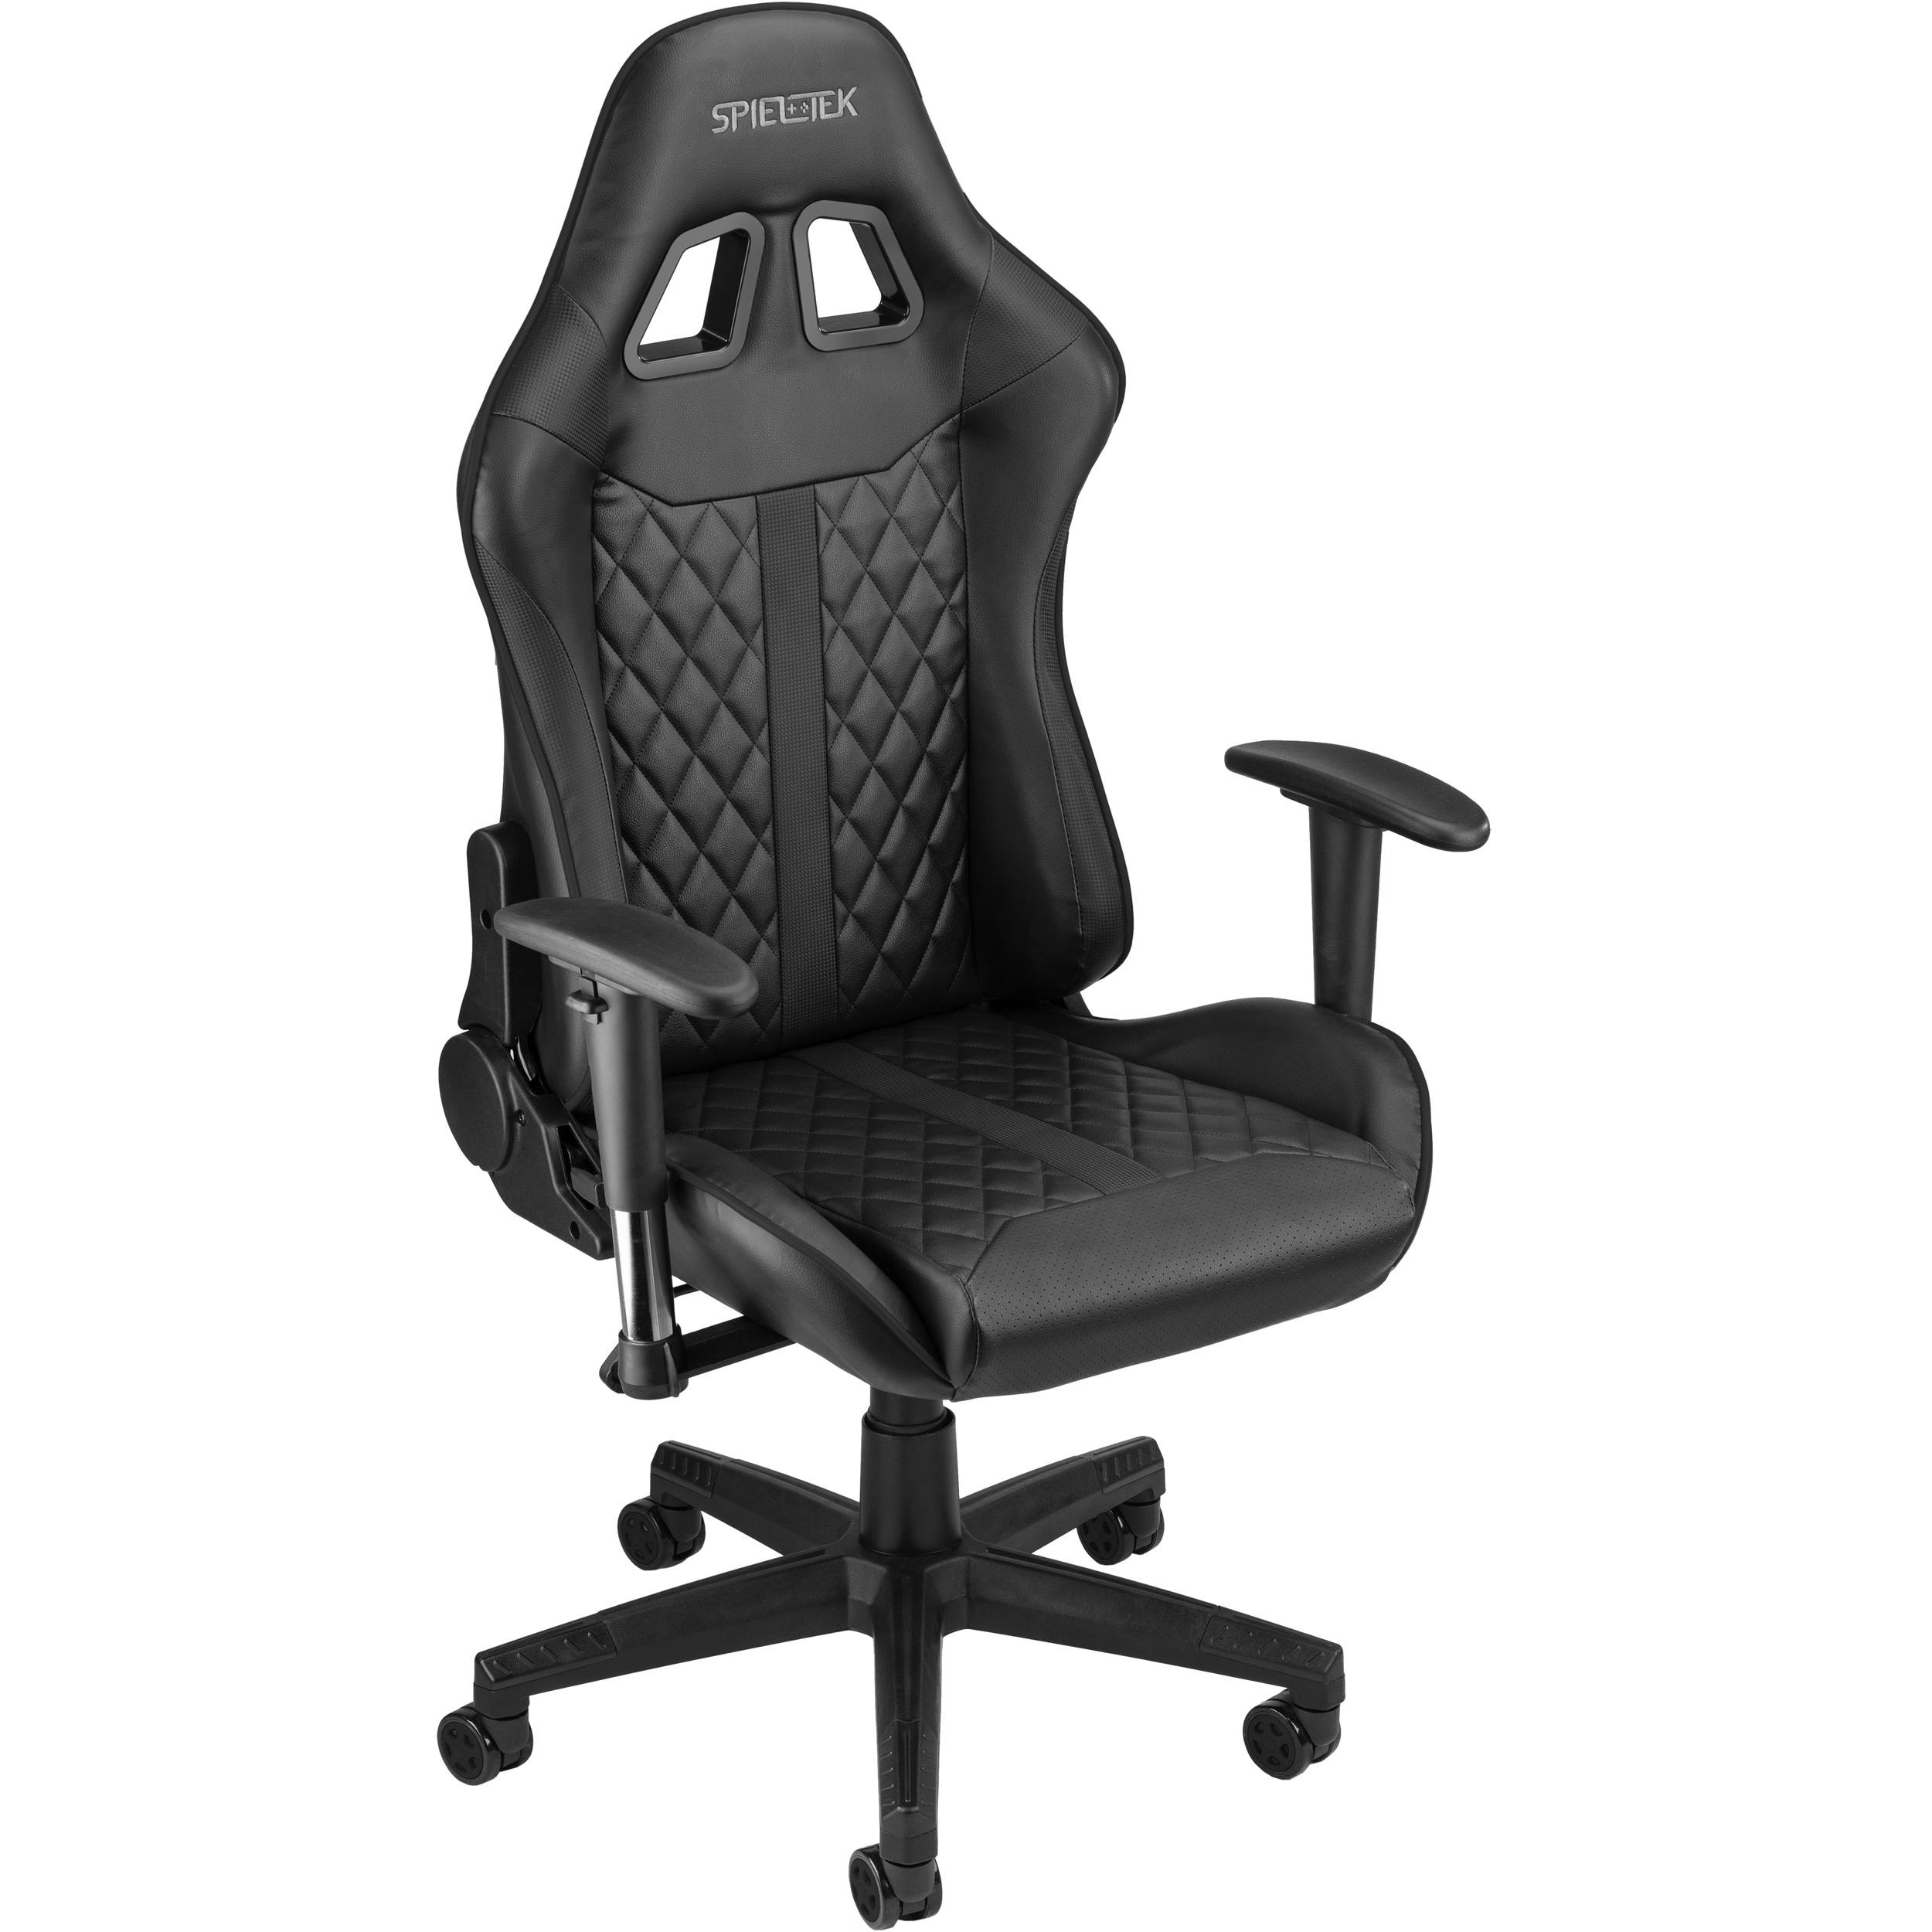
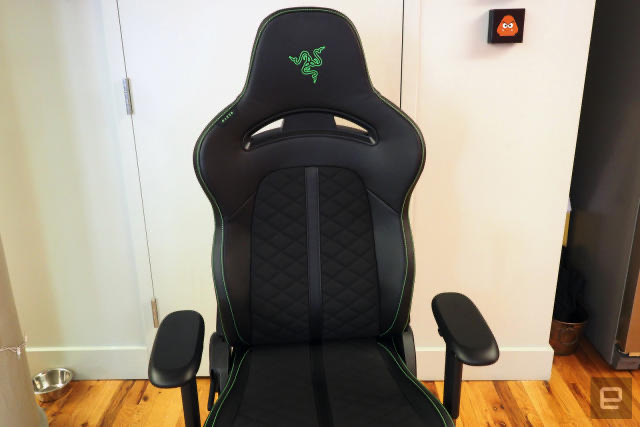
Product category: items_chair
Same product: no